Ronald Lou-Poy

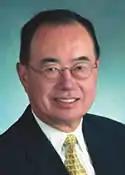
Ronald Lou-Poy (2004)

Ronald Lou-Poy, (September 25, 1934February 9, 2022) was a Canadian lawyer and community leader. He served as chancellor of the University of Victoria from 2003 to 2008.